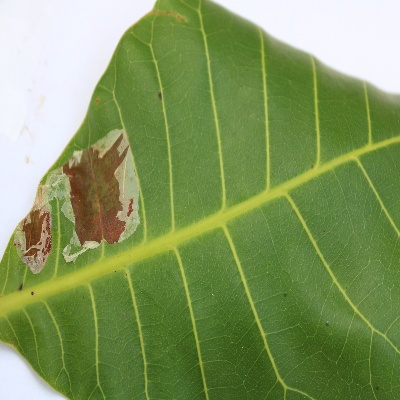
Crop: Cashew
Condition: leaf miner